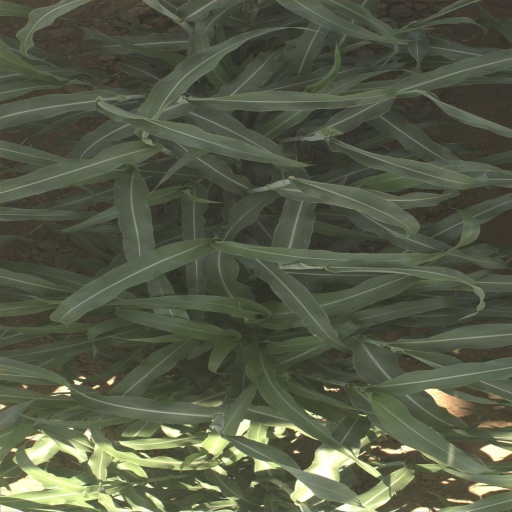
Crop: sorghum